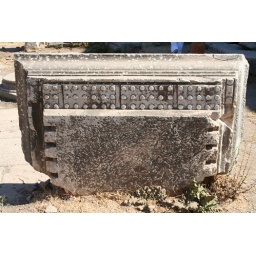
The male lego-like parts fitted in the female counterparts to avoid displacement